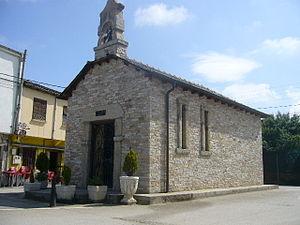
Fuentesnuevas, ou Fuentes Nuevas sur certaines cartes, est une localité du municipio de Ponferrada, dans la comarque de El Bierzo, province de León, communauté autonome de Castille-et-León, au nord-ouest de l'Espagne.